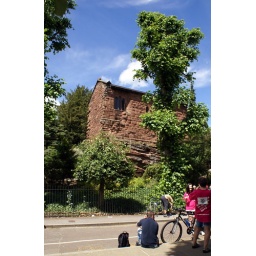
Sandstone building on a sandstone rock at Chester by the River Dee